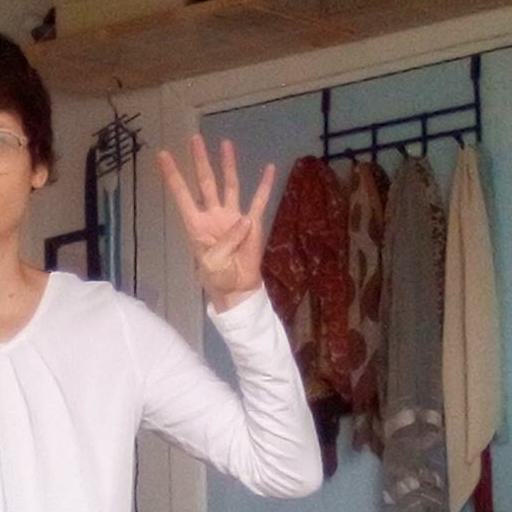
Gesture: four